Race Across the World series 3

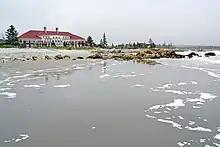
White Point Beach Lodge, Liverpool, Nova Scotia, Canada

With traversed so far, the destination for the fifth leg was Manitoulin island, the largest freshwater Island on Earth. Located approximately to the south, this was the longest leg of the race. With the twice-weekly train the only route out of Churchill, the teams retraced their steps along the Hudson Bay Railway on Day 30.